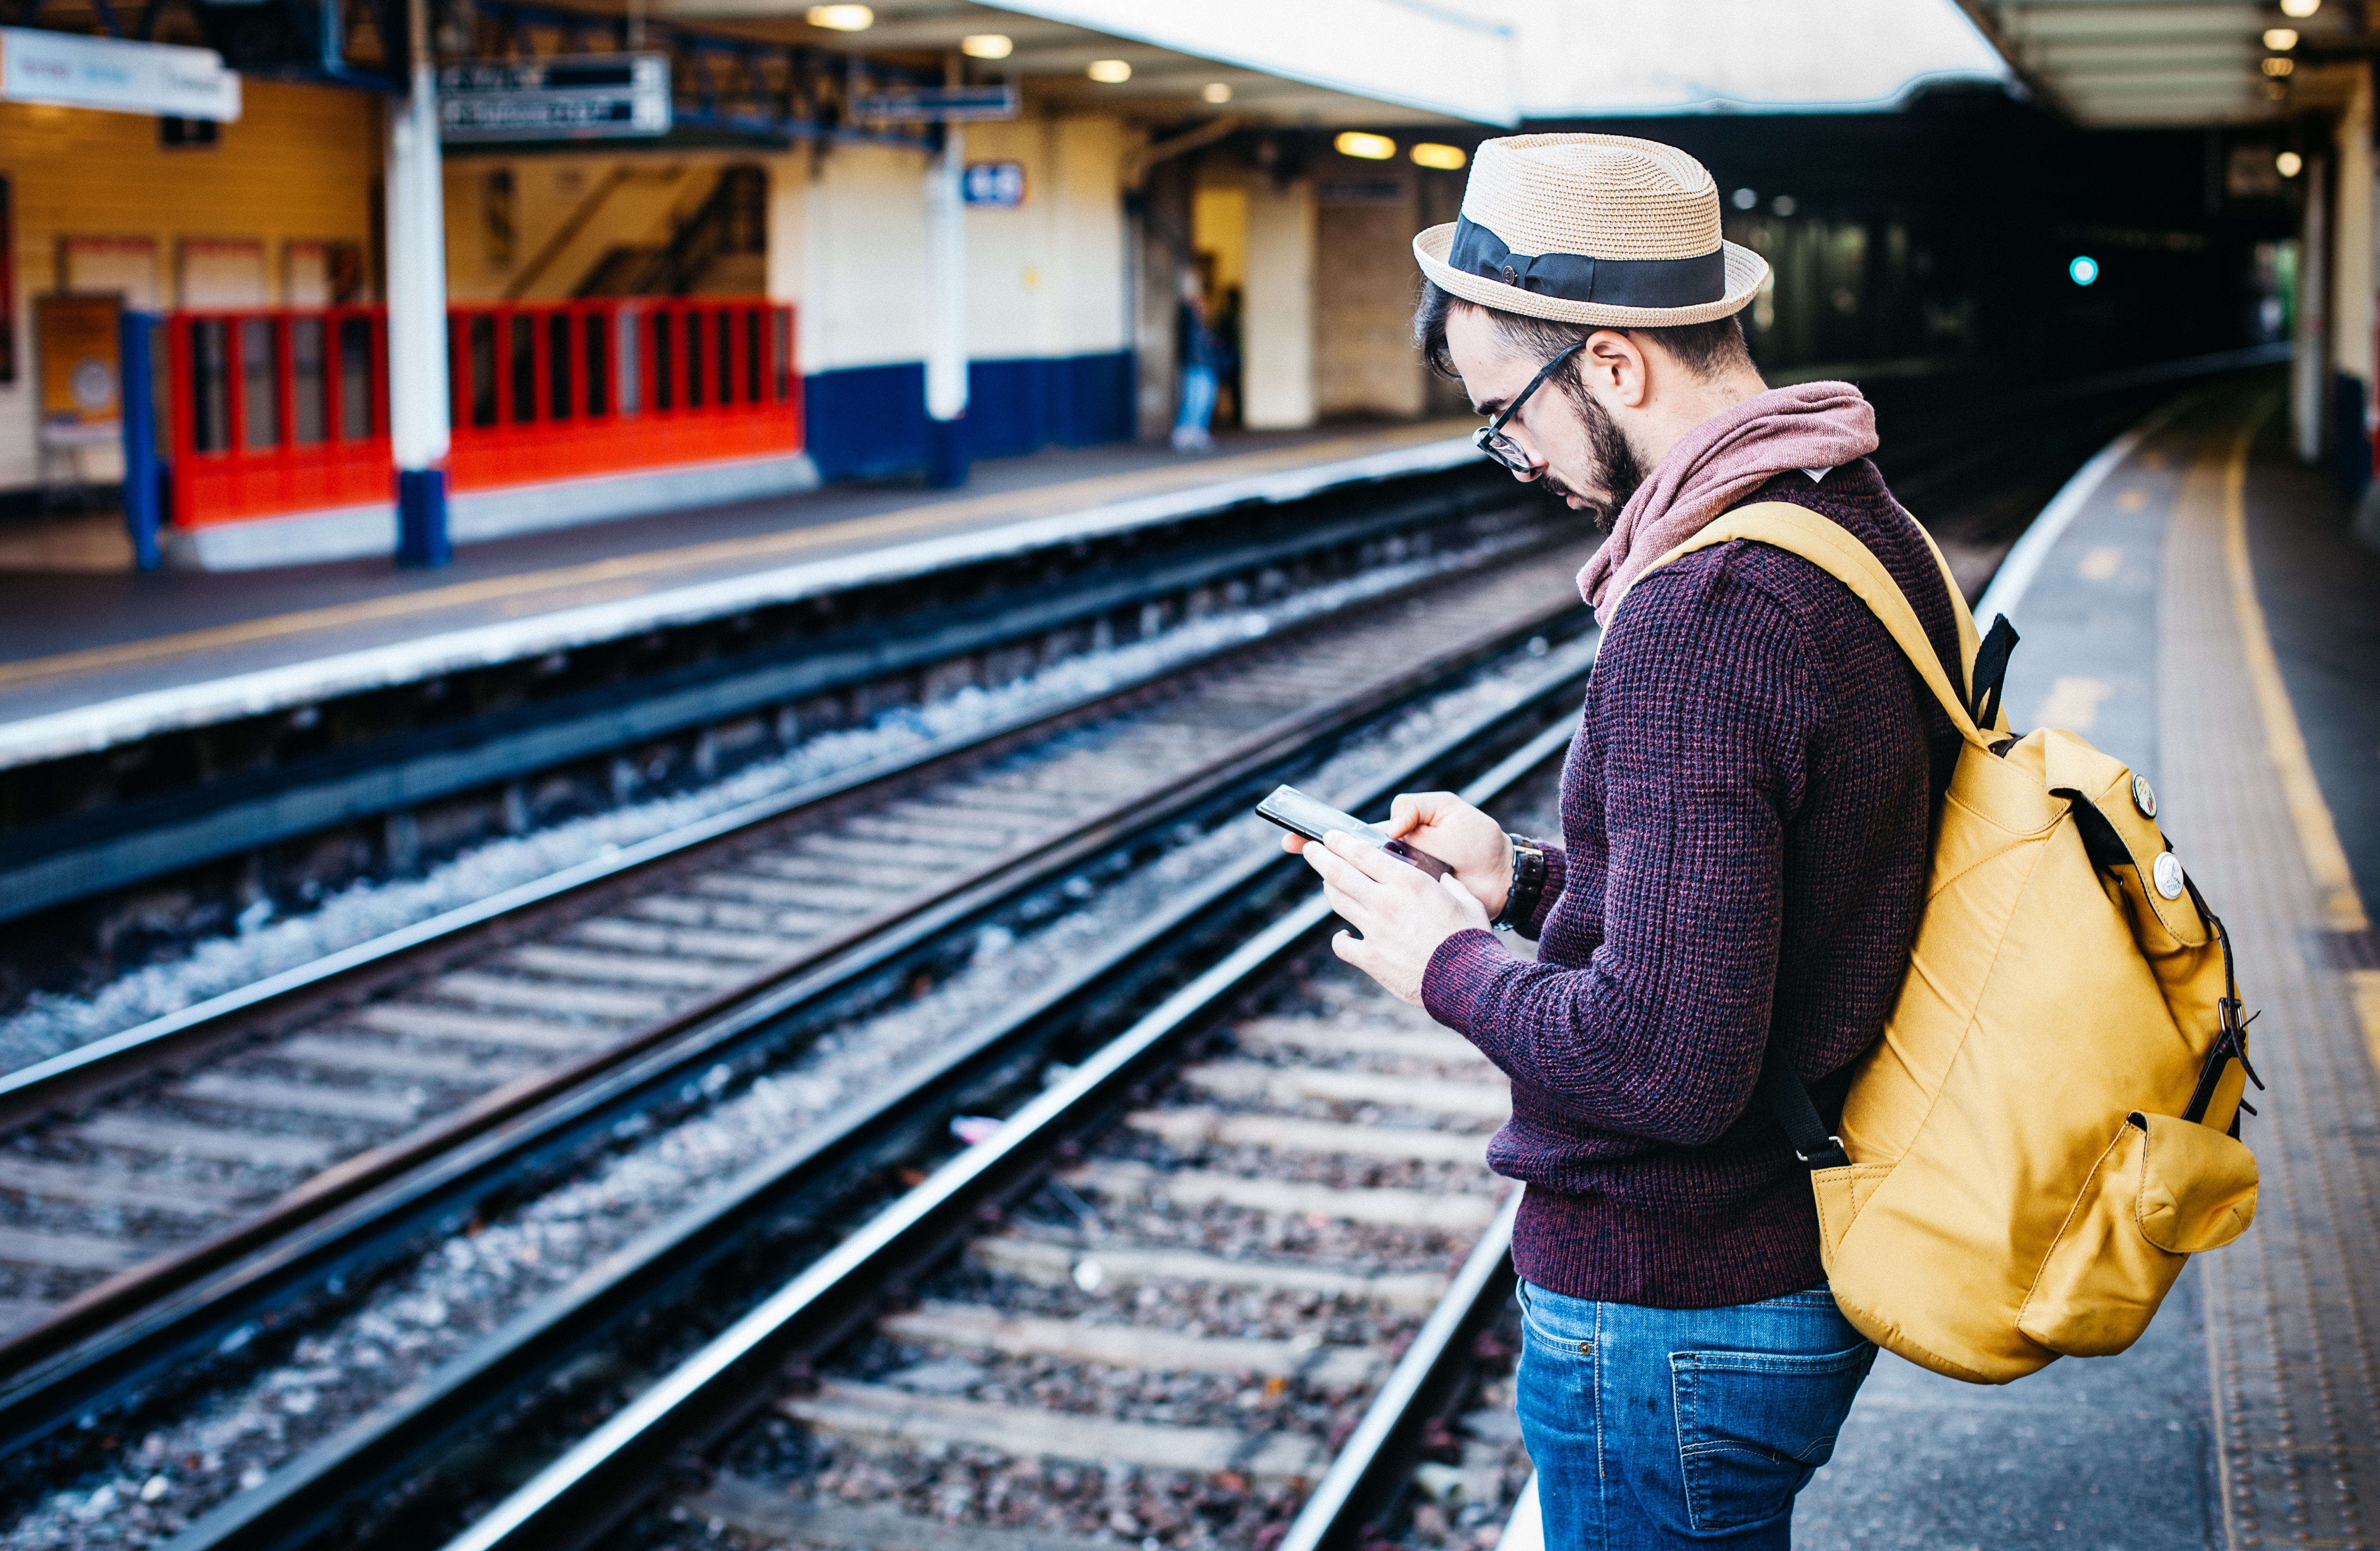
man, person, track, railway, traffic, backpack, urban, train, travel, transport, vehicle, phone, color, station, train station, platform, hat, business, public transport, adult, passenger, commuter, transportation system